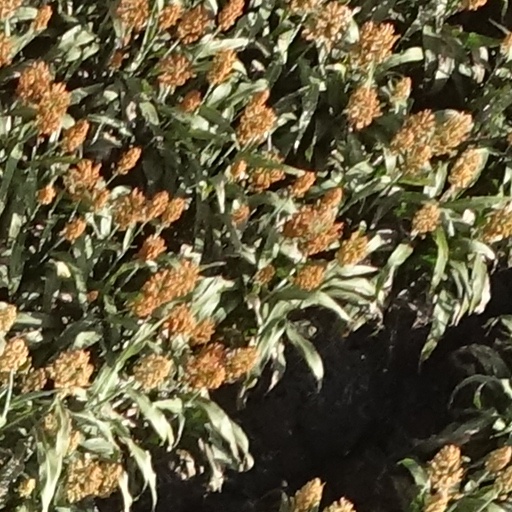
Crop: sorghum